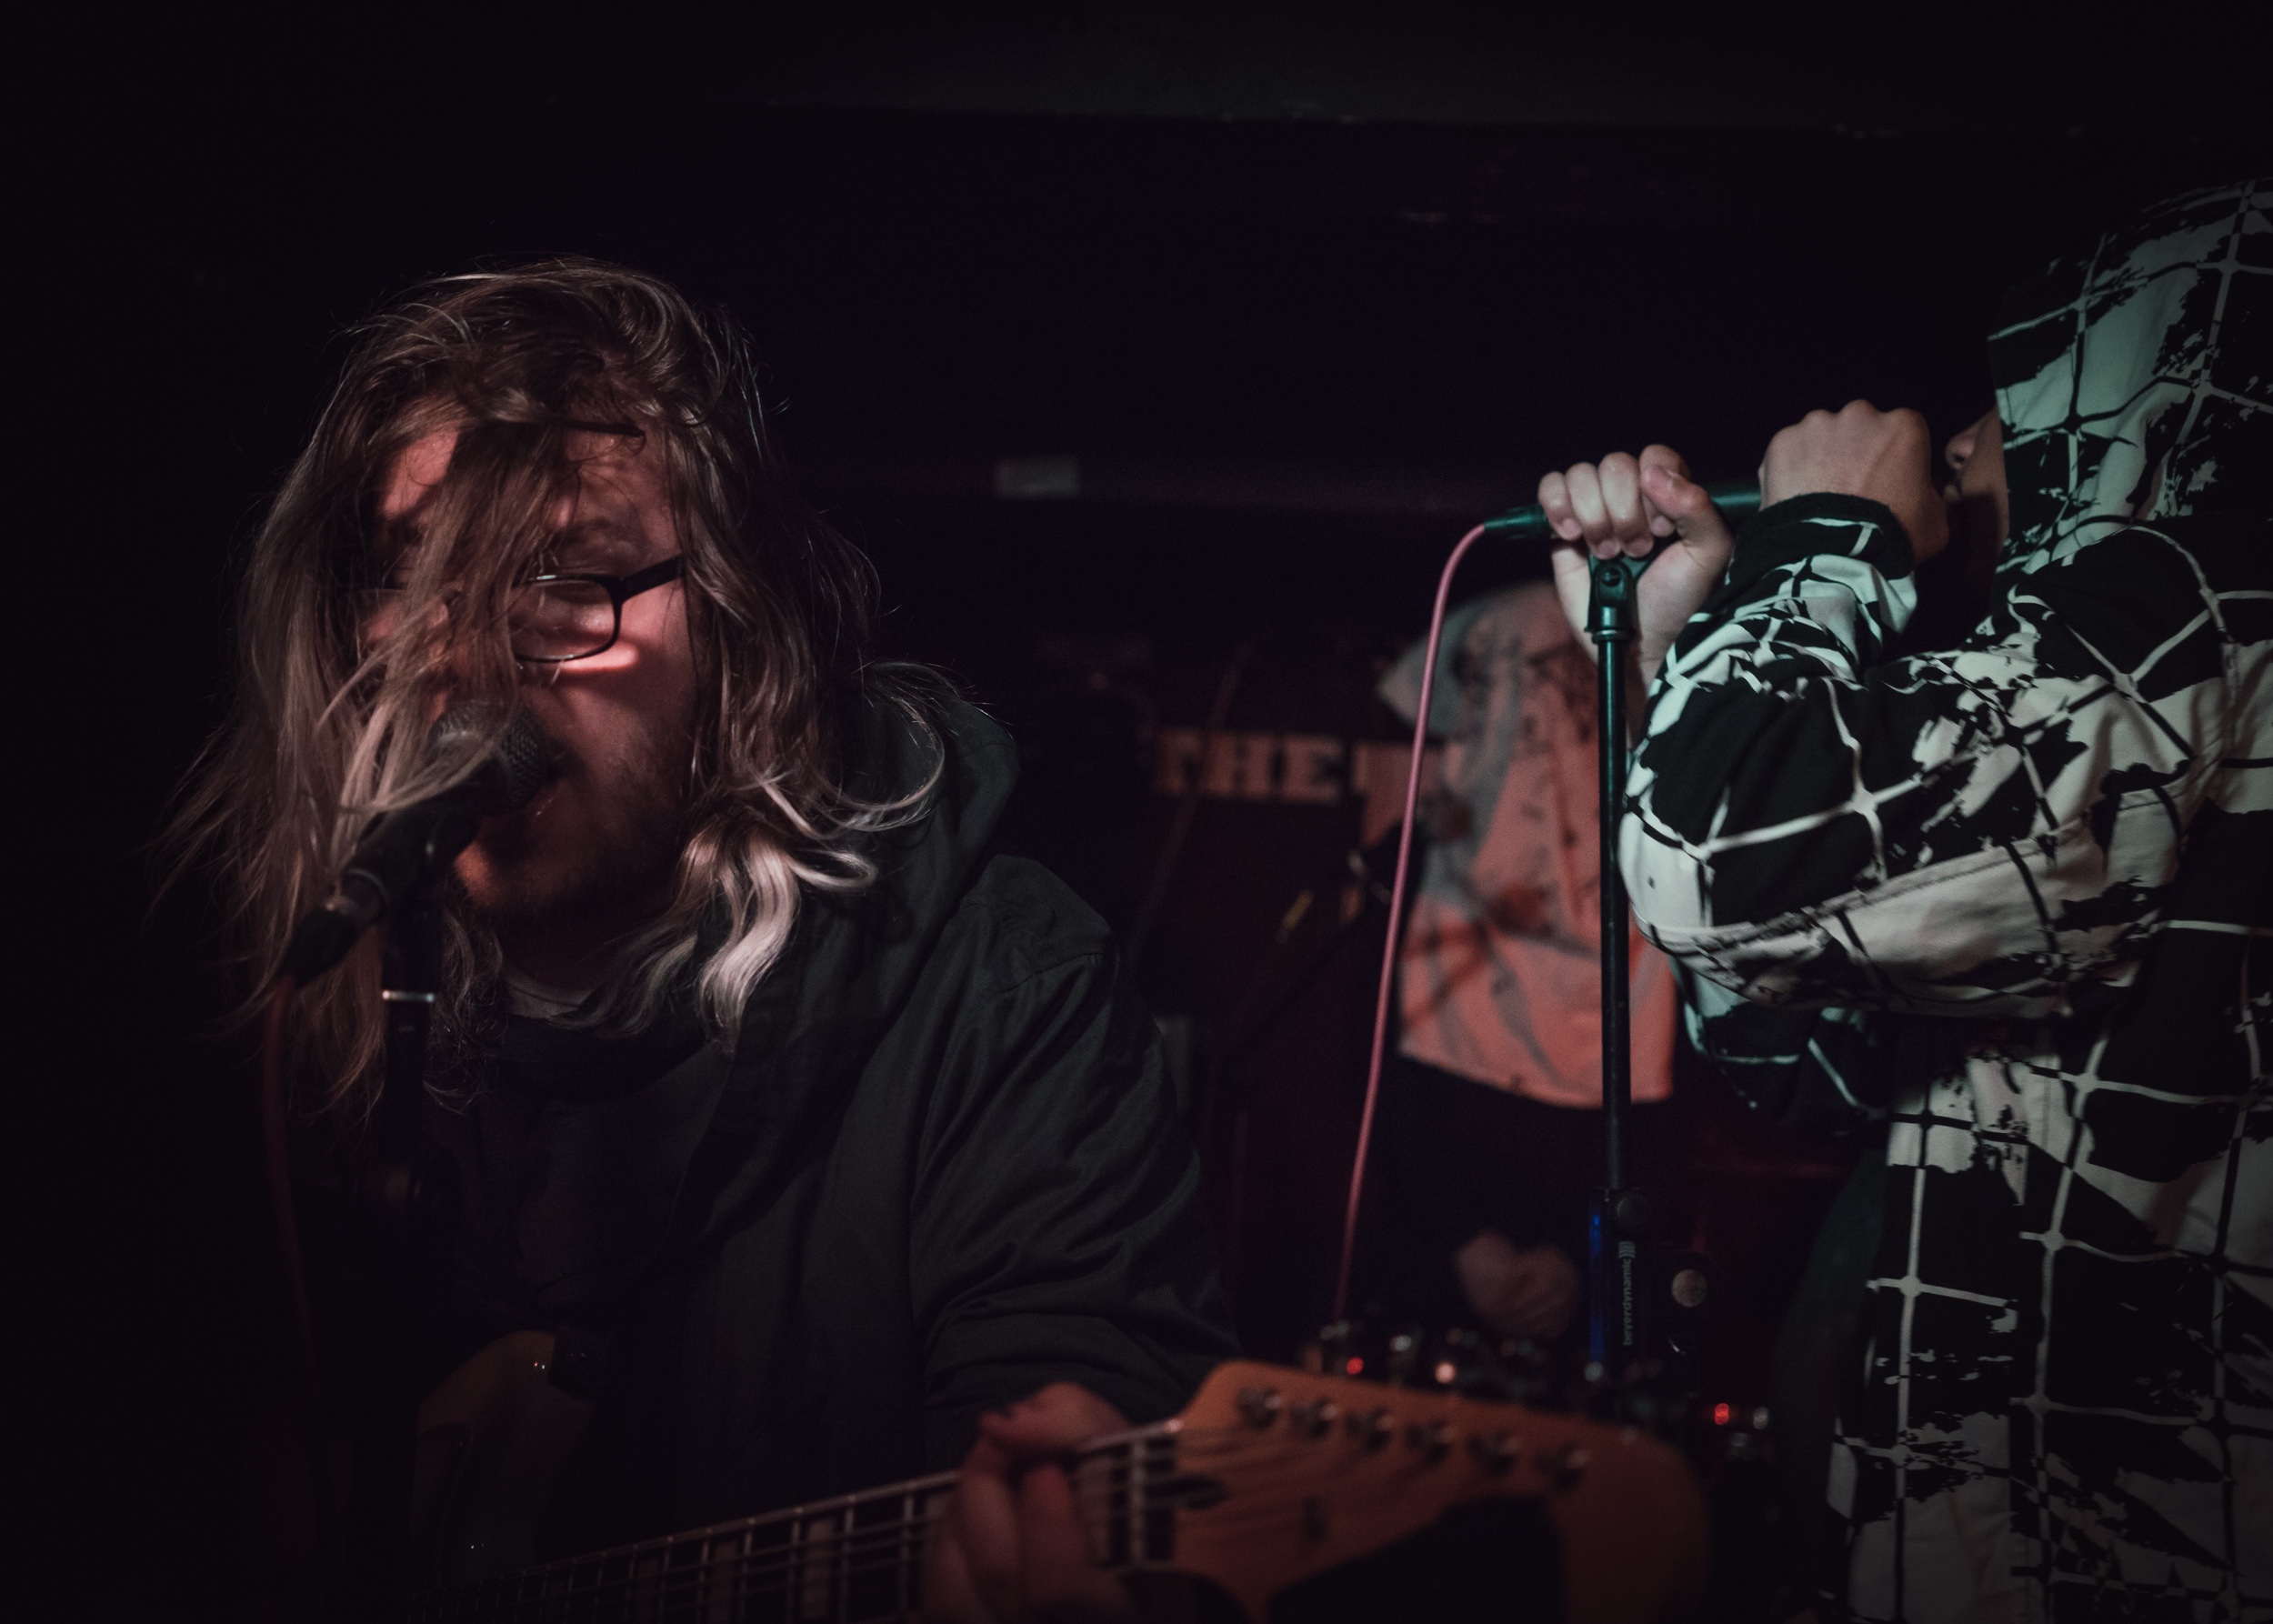
music, concert, darkness, musician, performance art, stage, performance, bassist, singing, guitarist, drums, drummer, entertainment, performing arts, singer songwriter, rock concert, musical ensemble